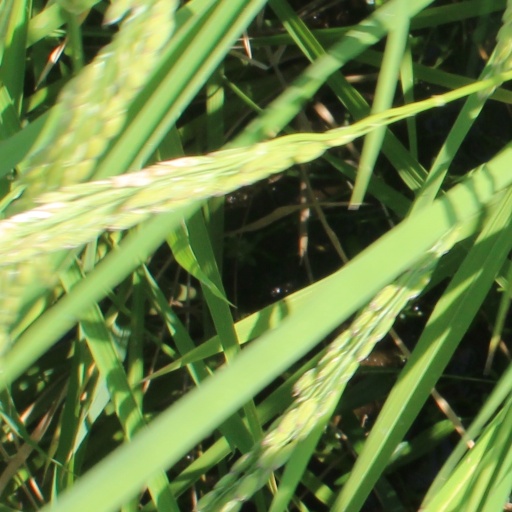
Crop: rice